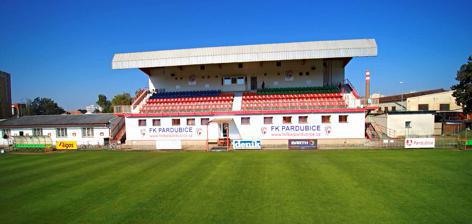
Building: Pod Vinicí
Country: Czechia
Year built: 1934
Pod Vinicí Location K Vinici 1901, Pardubice , Czech Republic , 530 02 Coordinates 50°01′47″N 15°46′54″E / 50.029661°N 15.781801°E / 50.029661; 15.781801 Owner TJ Tesla Pardubice Capacity 2,500 (600 seated) Field size 105x68 m Surface Grass Construction Opened 1934 Renovated 1988, 2012 Tenants FK Pardubice FK Pardubice (women) Pod Vinicí is a football stadium in Pardubice , Czech Republic . It is the former home stadium of FK Pardubice . The total capacity is 2,500, including 600 seated. In 2012 FK Pardubice invested over one million CZK in the redevelopment of the seating in order to meet league requirements as the team was promoted to the Czech 2. Liga . In September 2011 a crowd of around 3,000 watched the third round 2011–12 Czech Cup match against Sparta Prague at the stadium. References